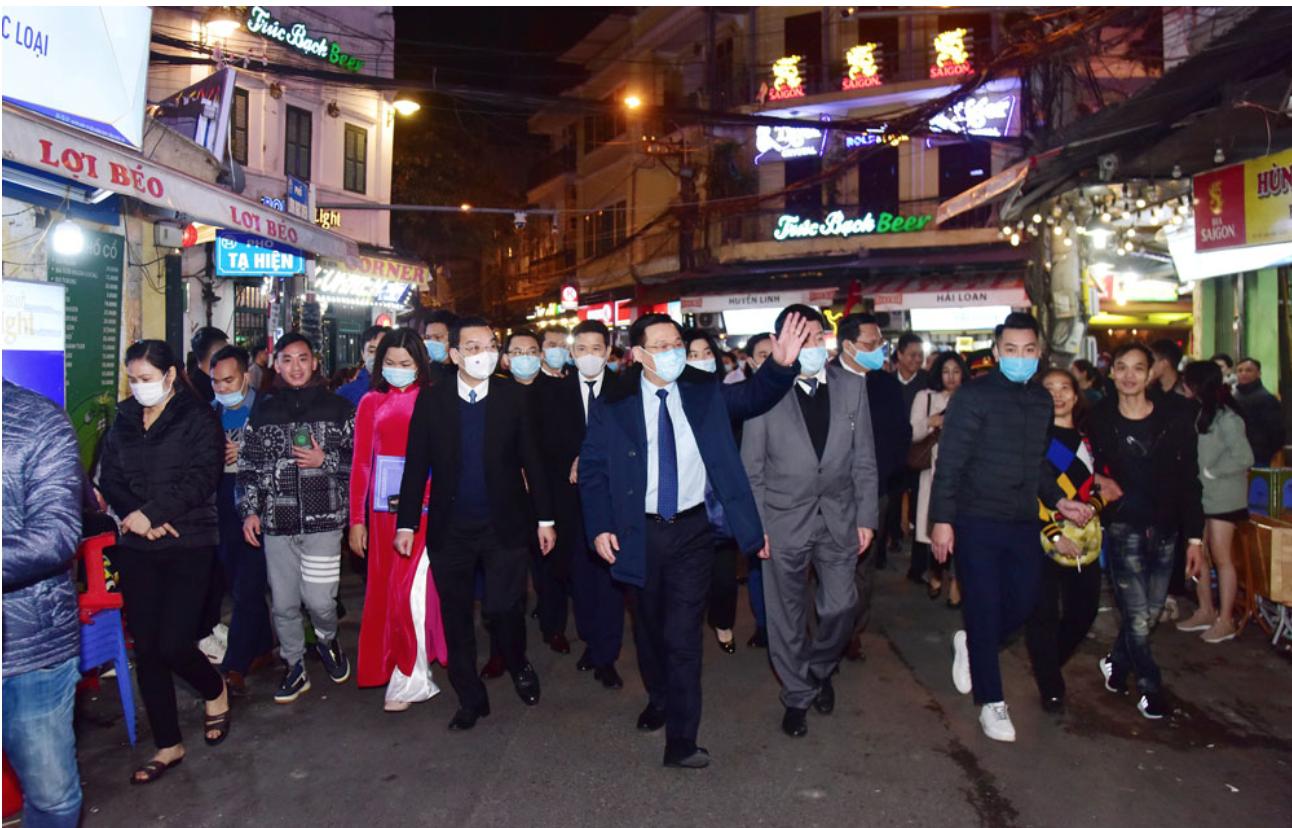
có một nhóm người đang bước đi ở trên đường